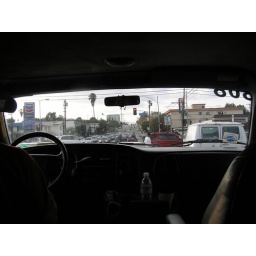
was nice just taking in the foreign landscape, foreign city, foreign cars, foreign roads and traffic signs and lights.